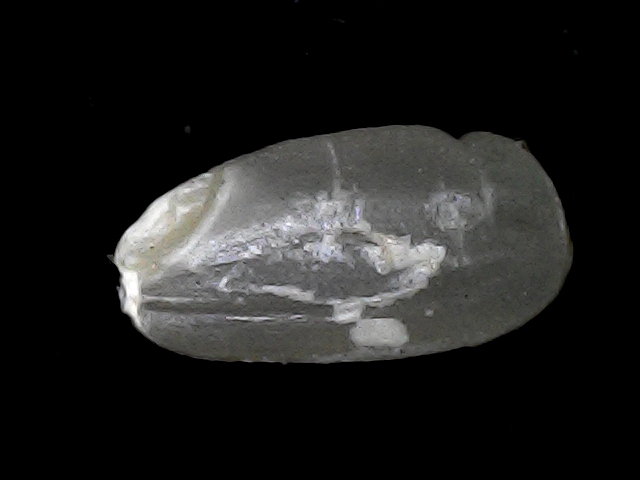
Rice variety: BD52